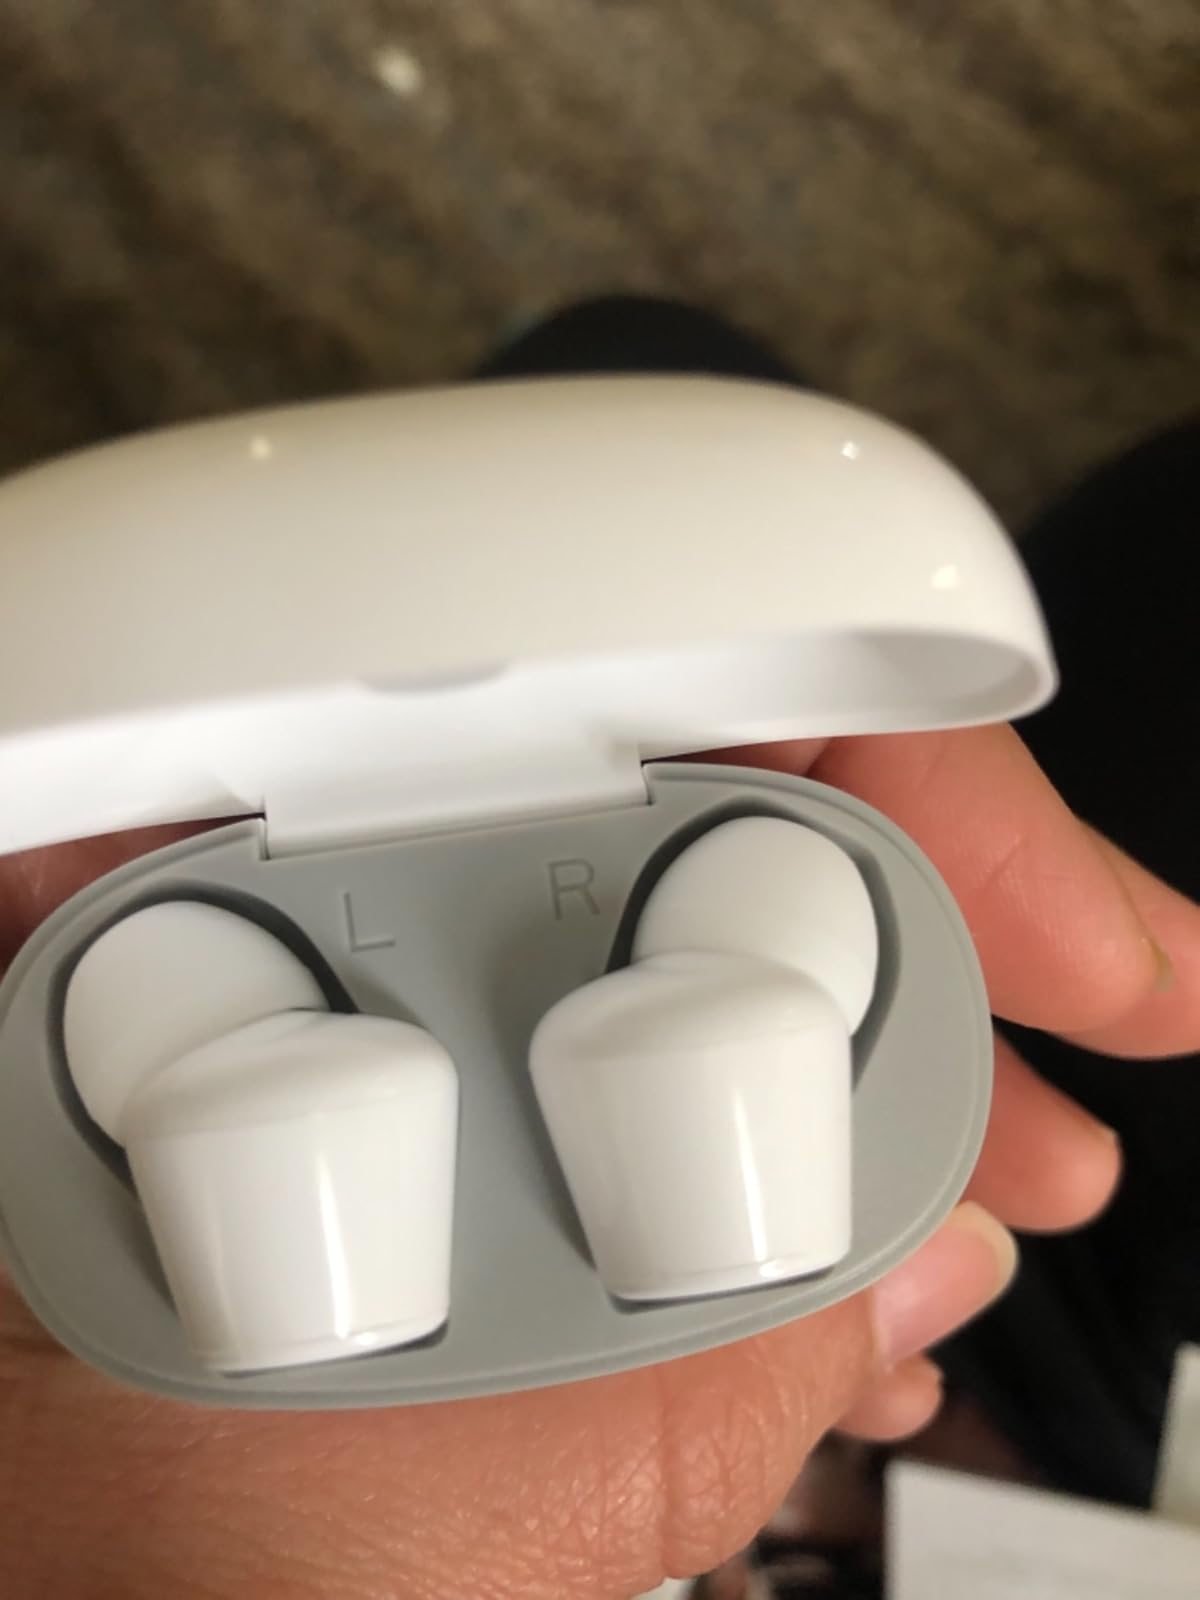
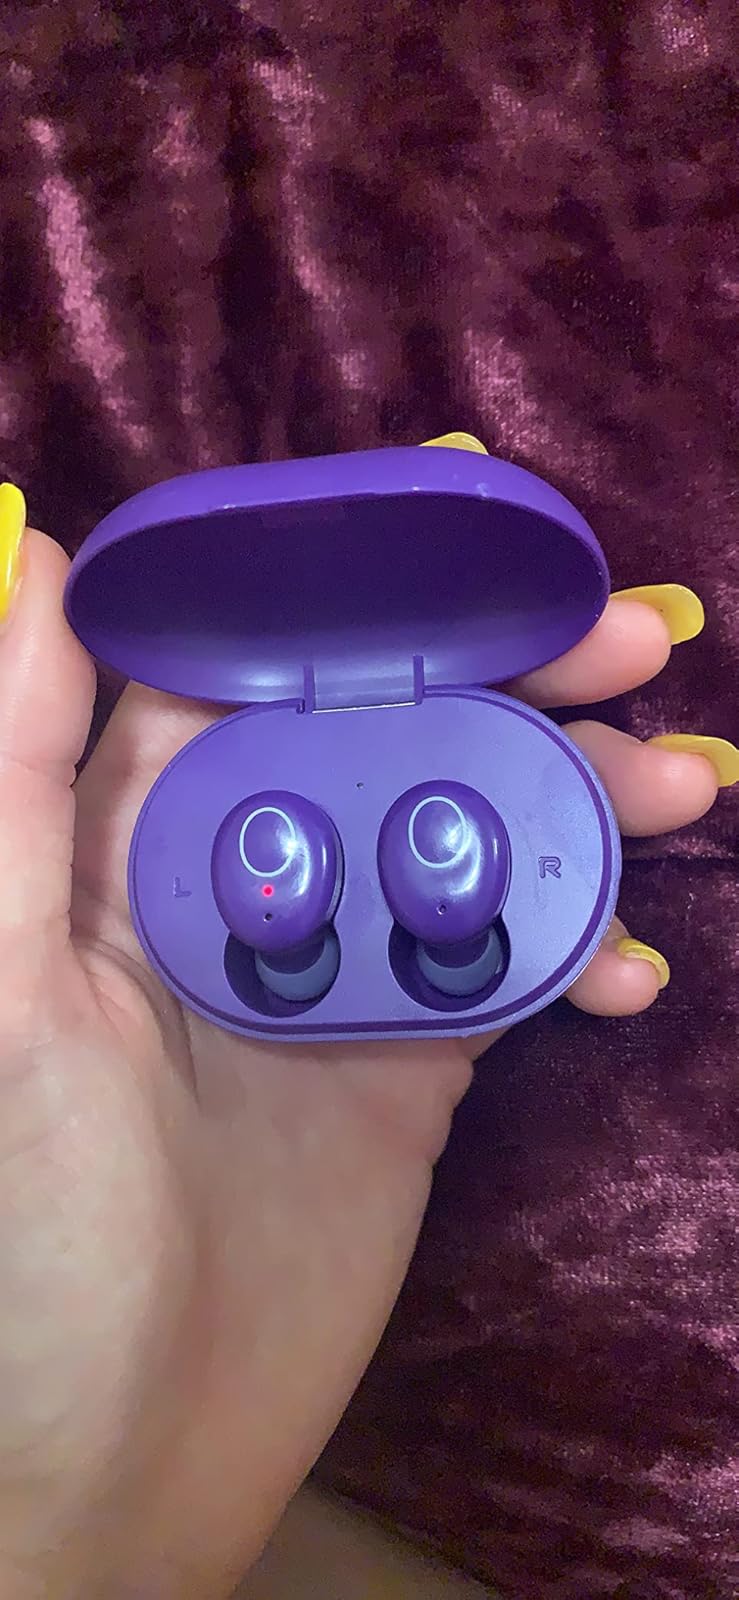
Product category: earbuds
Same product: no